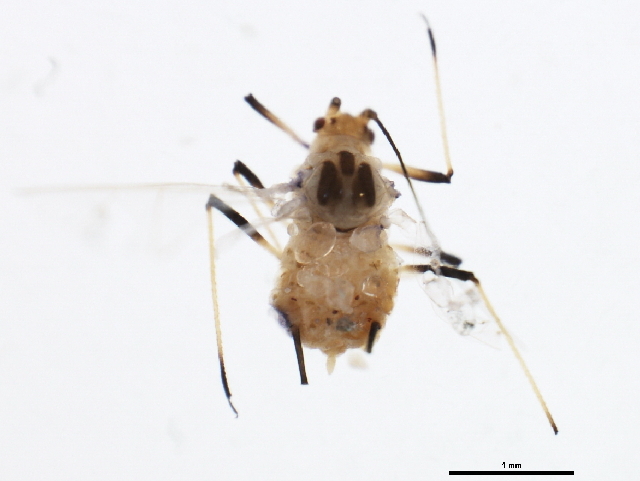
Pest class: english_grain_aphid